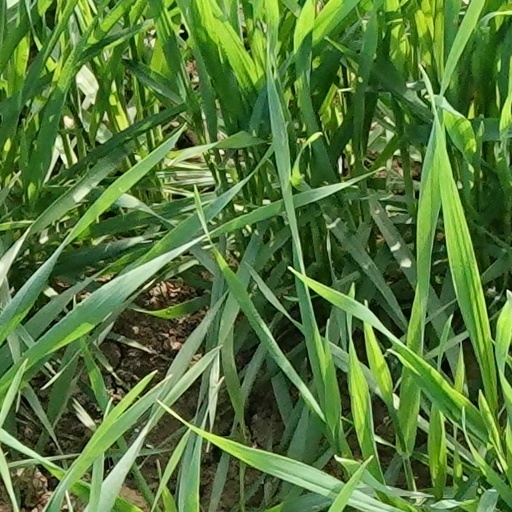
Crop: wheat